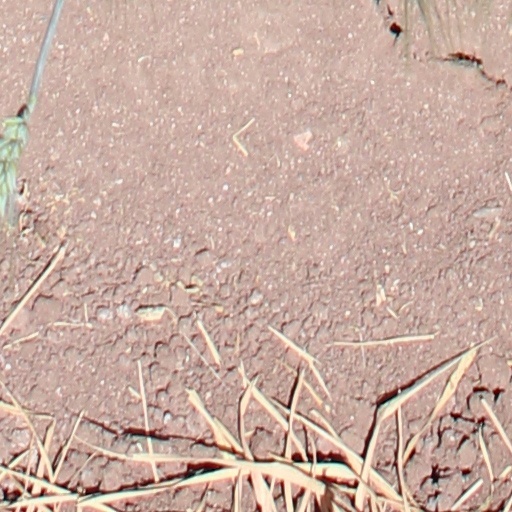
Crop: wheat